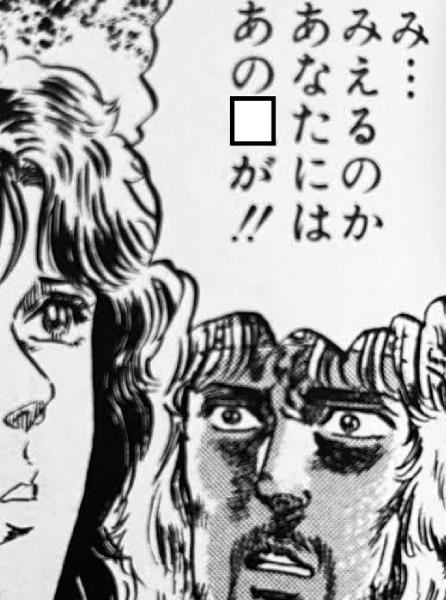
回答: 王様の服